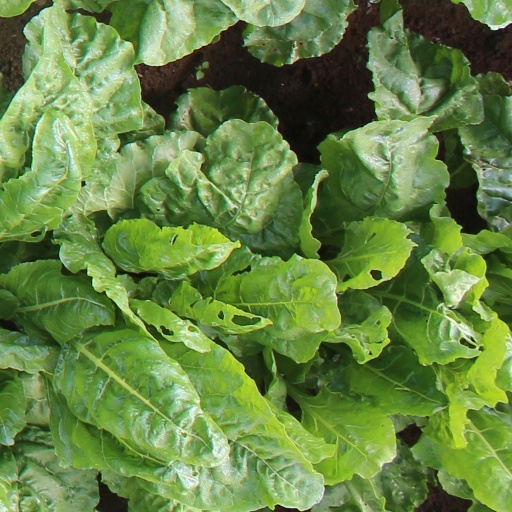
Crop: sugar beet